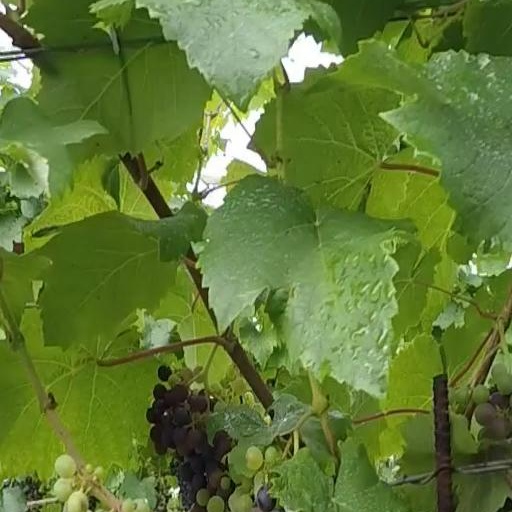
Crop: grape